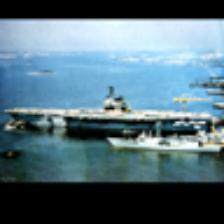
Label: NonHuman